Black Bolt

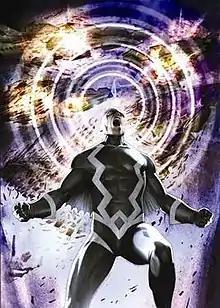
Black Bolt as depicted on the variant cover of "War of Kings" #5 (September 2009). Art by Adi Granov.

Black Bolt (Blackagar Boltagon) is a fictional character appearing in American comic books published by Marvel Comics. Created by Stan Lee and Jack Kirby, the character first appeared in "Fantastic Four" #45 (December 1965). Black Bolt is the ruler of Attilan, and a member of the Inhumans, a reclusive race of genetically altered superhumans. Black Bolt's signature power is his voice, as his electron-harnessing ability is linked to the speech center of his brain. Speaking triggers a massive disturbance in the form of a highly destructive shockwave capable of leveling a city. Due to the extreme danger posed by this power, the character has undergone rigorous mental training to prevent himself from uttering a sound, even in his sleep, and he usually remains completely silent and speaks through sign language or via a spokesperson.